Longwangtang Cherry Blossom Park

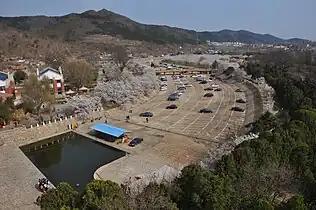
Longwangtang Cherry Blossom Park

Longwangtang Cherry Blossom Park is a park in Longwangtang Subdistrict, Lüshunkou District, Dalian, Liaoning Province, China.